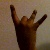
The image shows a hand gesture representing the number 8 in Indian Sign Language.